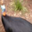
Label: bird